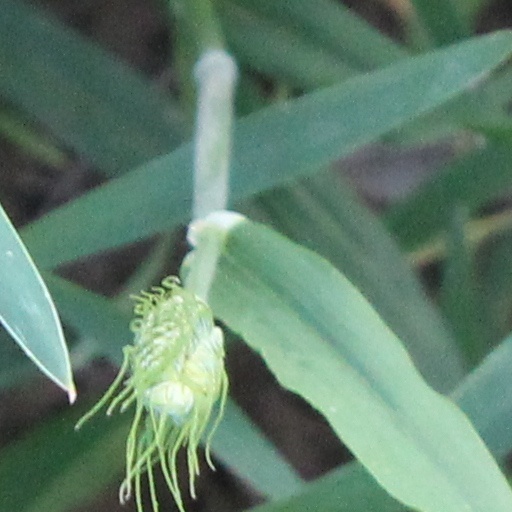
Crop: wheat